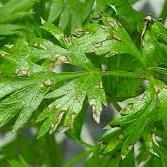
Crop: unknown
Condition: carrot_carrot_cercospora_blight